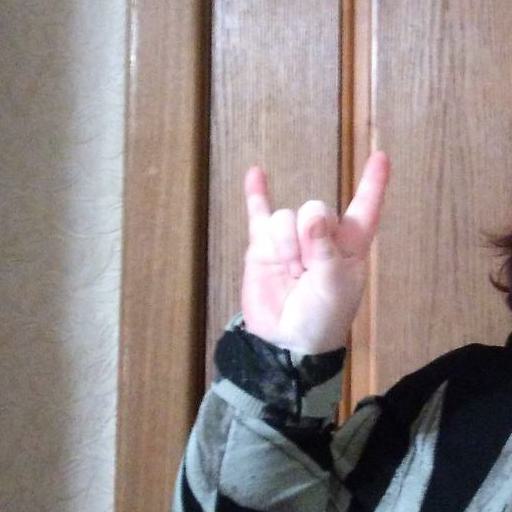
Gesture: rock